G8513 Pingliang–Mianyang Expressway

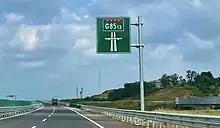
Start of the Pingmian Expressway in Mianyang

The G85 Pingliang–Mianyang Expressway, commonly referred to as the Pingmian Expressway, is an expressway in China that connects the cities of Pingliang, Gansu and Mianyang, Sichuan.